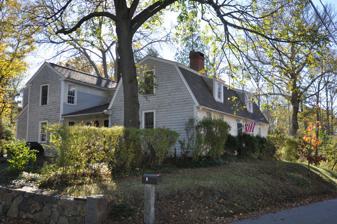
Building: Wade House (Ipswich, Massachusetts)
Country: United States of America
Year built: 1792
Historic house in Massachusetts, United States United States historic place Wade House U.S. National Register of Historic Places Show map of Massachusetts Show map of the United States Location 9 Woods Ln., Ipswich, Massachusetts Coordinates 42°40′36.8″N 70°49′53″W / 42.676889°N 70.83139°W / 42.676889; -70.83139 Built 1792 Architectural style Federal MPS Central Village, Ipswich, Massachusetts MRA NRHP reference No. 80000467 Added to NRHP September 17, 1980 The Wade House is a historic house in Ipswich, Massachusetts .  The 1 + 1 ⁄ 2 -story gambrel-roofed central chimney house was built in 1792 by Francis Merrifield, Jr.  It was acquired in 1827 by Mary Wade, daughter of local Revolutionary War soldier Nathaniel Wade.  It has been in the Wade family since then.  The house originally had two rooms downstairs and two upstairs; the rear of the house was added in two stages.  A number of period details survive, including the central staircase and paneled doors.  Fragments of period wallpaper have also been preserved, and reproduction wallpaper has been used in one of the downstairs rooms. The house was added to the National Register of Historic Places in 1980. See also National Register of Historic Places listings in Ipswich, Massachusetts National Register of Historic Places listings in Essex County, Massachusetts References